Arpád Račko

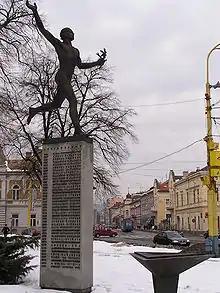
The Marathoner statue

Arpád Račko (July 17, 1930 – January 2, 2015) was a Slovak sculptor.